Cold Cold Heart (band)

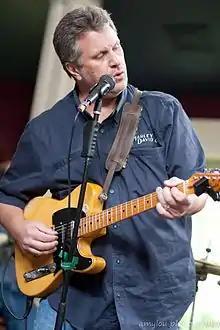
Joe Hannigan

(Lead Guitar, Vocals), Carl Bergman (Drums), Charlie Ortolani (Guitar, Vocals) and John Tate (Bass, Vocals). The band chose “Cold Cold Heart” as a tribute to Hank Williams and his hit song of the same name. Their first CD "Prides Crossing" was recorded and released on the independent Black Rose Record Label in 1997.